Craig's Wife (1936 film)

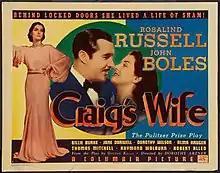
Theatrical release poster

Craig's Wife is a 1936 American drama film starring Rosalind Russell as a domineering wife. It was based on the Pulitzer Prize-winning 1925 Broadway play of the same name by George Kelly (the uncle of Grace Kelly), and directed by Dorothy Arzner. Former MGM star William Haines was the film's production designer. Previously filmed in 1928, "Craig's Wife" was remade in 1950 as "Harriet Craig", rewritten (and updated) as a vehicle for Joan Crawford and co-starring Wendell Corey.